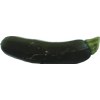
Label: dark_zucchini